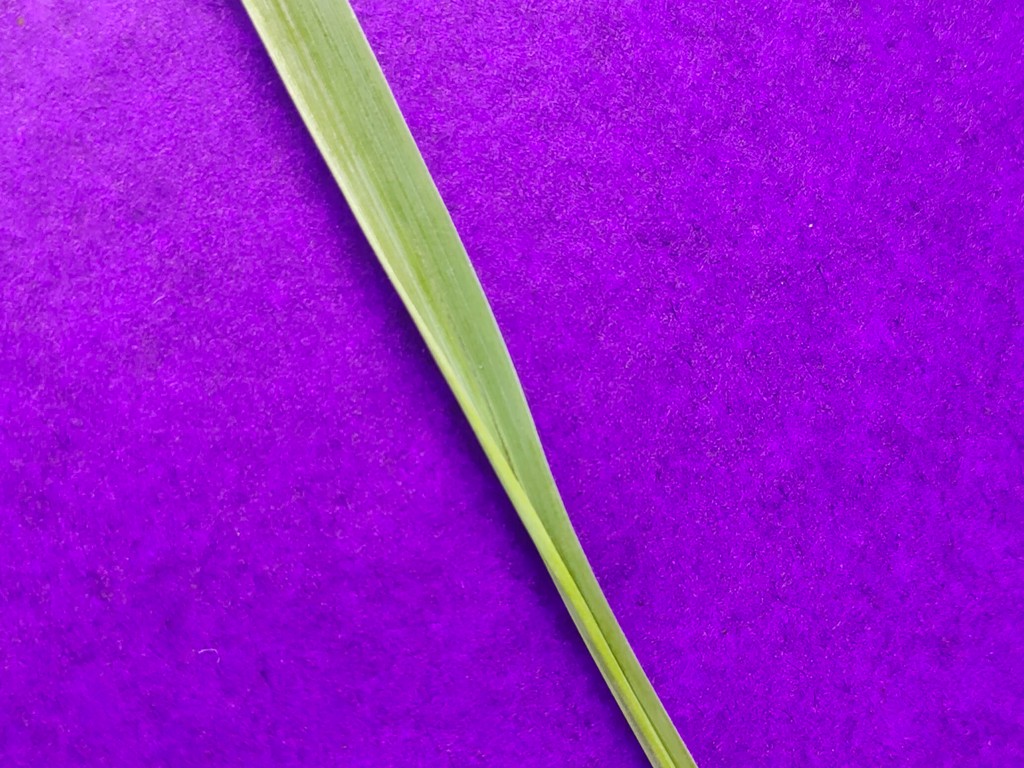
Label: Healthy